Arindam Bhattacharya (footballer)

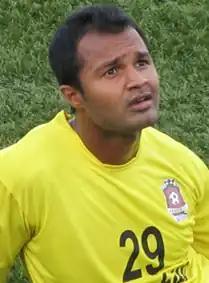
Bhattacharya with Churchill Brothers in 2011

Arindam Bhattacharya (born 11 December 1989) is an Indian professional footballer who plays as a goalkeeper for I-League club Inter Kashi.